Silviu Petrescu

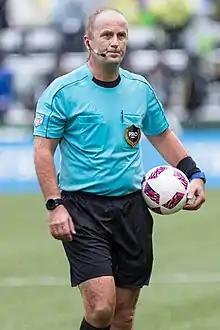
Petrescu in 2016

Silviu Petrescu (born October 6, 1968) is a Canadian professional soccer referee. He officiates matches in the Canadian Premier League, Major League Soccer and the United Soccer League, and is a member of the Professional Referee Organization.